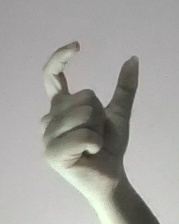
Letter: nun